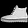
Label: Ankle boot